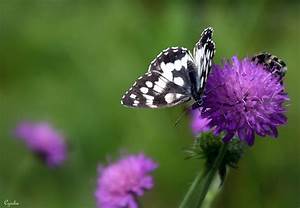
Label: butterfly